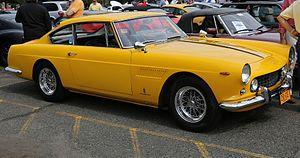
La Ferrari 250 GTE ou GT 2+2, apparue en 1960, est une automobile de tourisme développée par le constructeur italien Ferrari, dessinée par Pininfarina et carrossée par Scaglietti. Même si quelques rares Ferrari – surtout des commandes spéciales – furent dotées d'un espace restreint derrière leurs deux seuls sièges, la 250 GTE inaugure une nouvelle gamme de carrosserie pour Ferrari, les « GT 2+2 ».